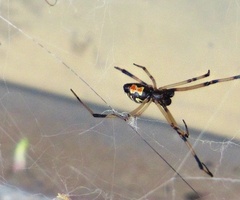
Species: Lactrodectus_hesperus